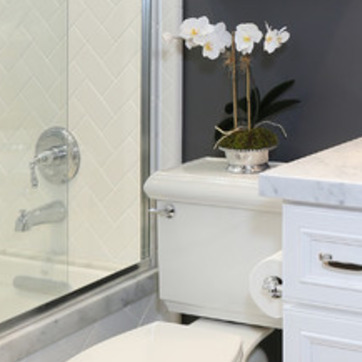
Material: ceramic